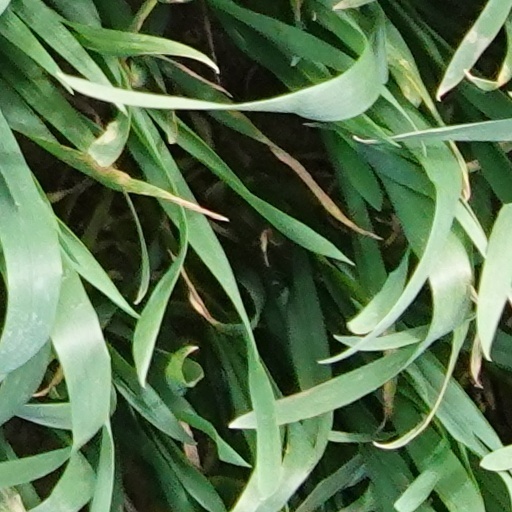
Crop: wheat